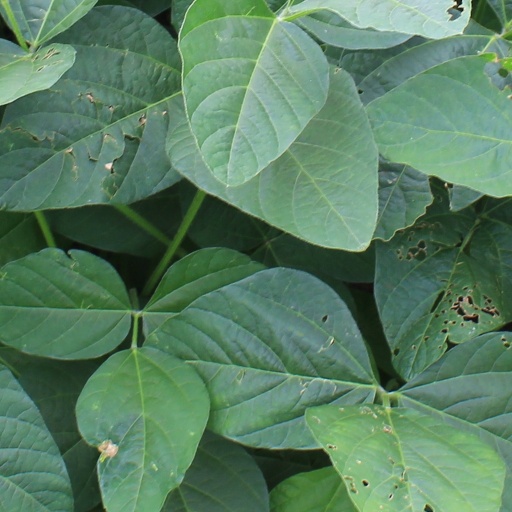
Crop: soybean